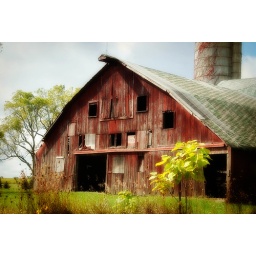
red barn in Indiana